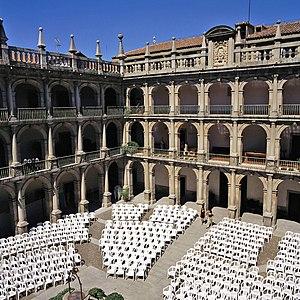
Université et quartier historique d'Alcalá de Henares (Espagne) Español: Universidad y barrio histórico de Alcalá de Henares 日本語: アルカラ・デ・エナレスの大学と歴史地区 中文: 埃纳雷斯堡大学城及历史区